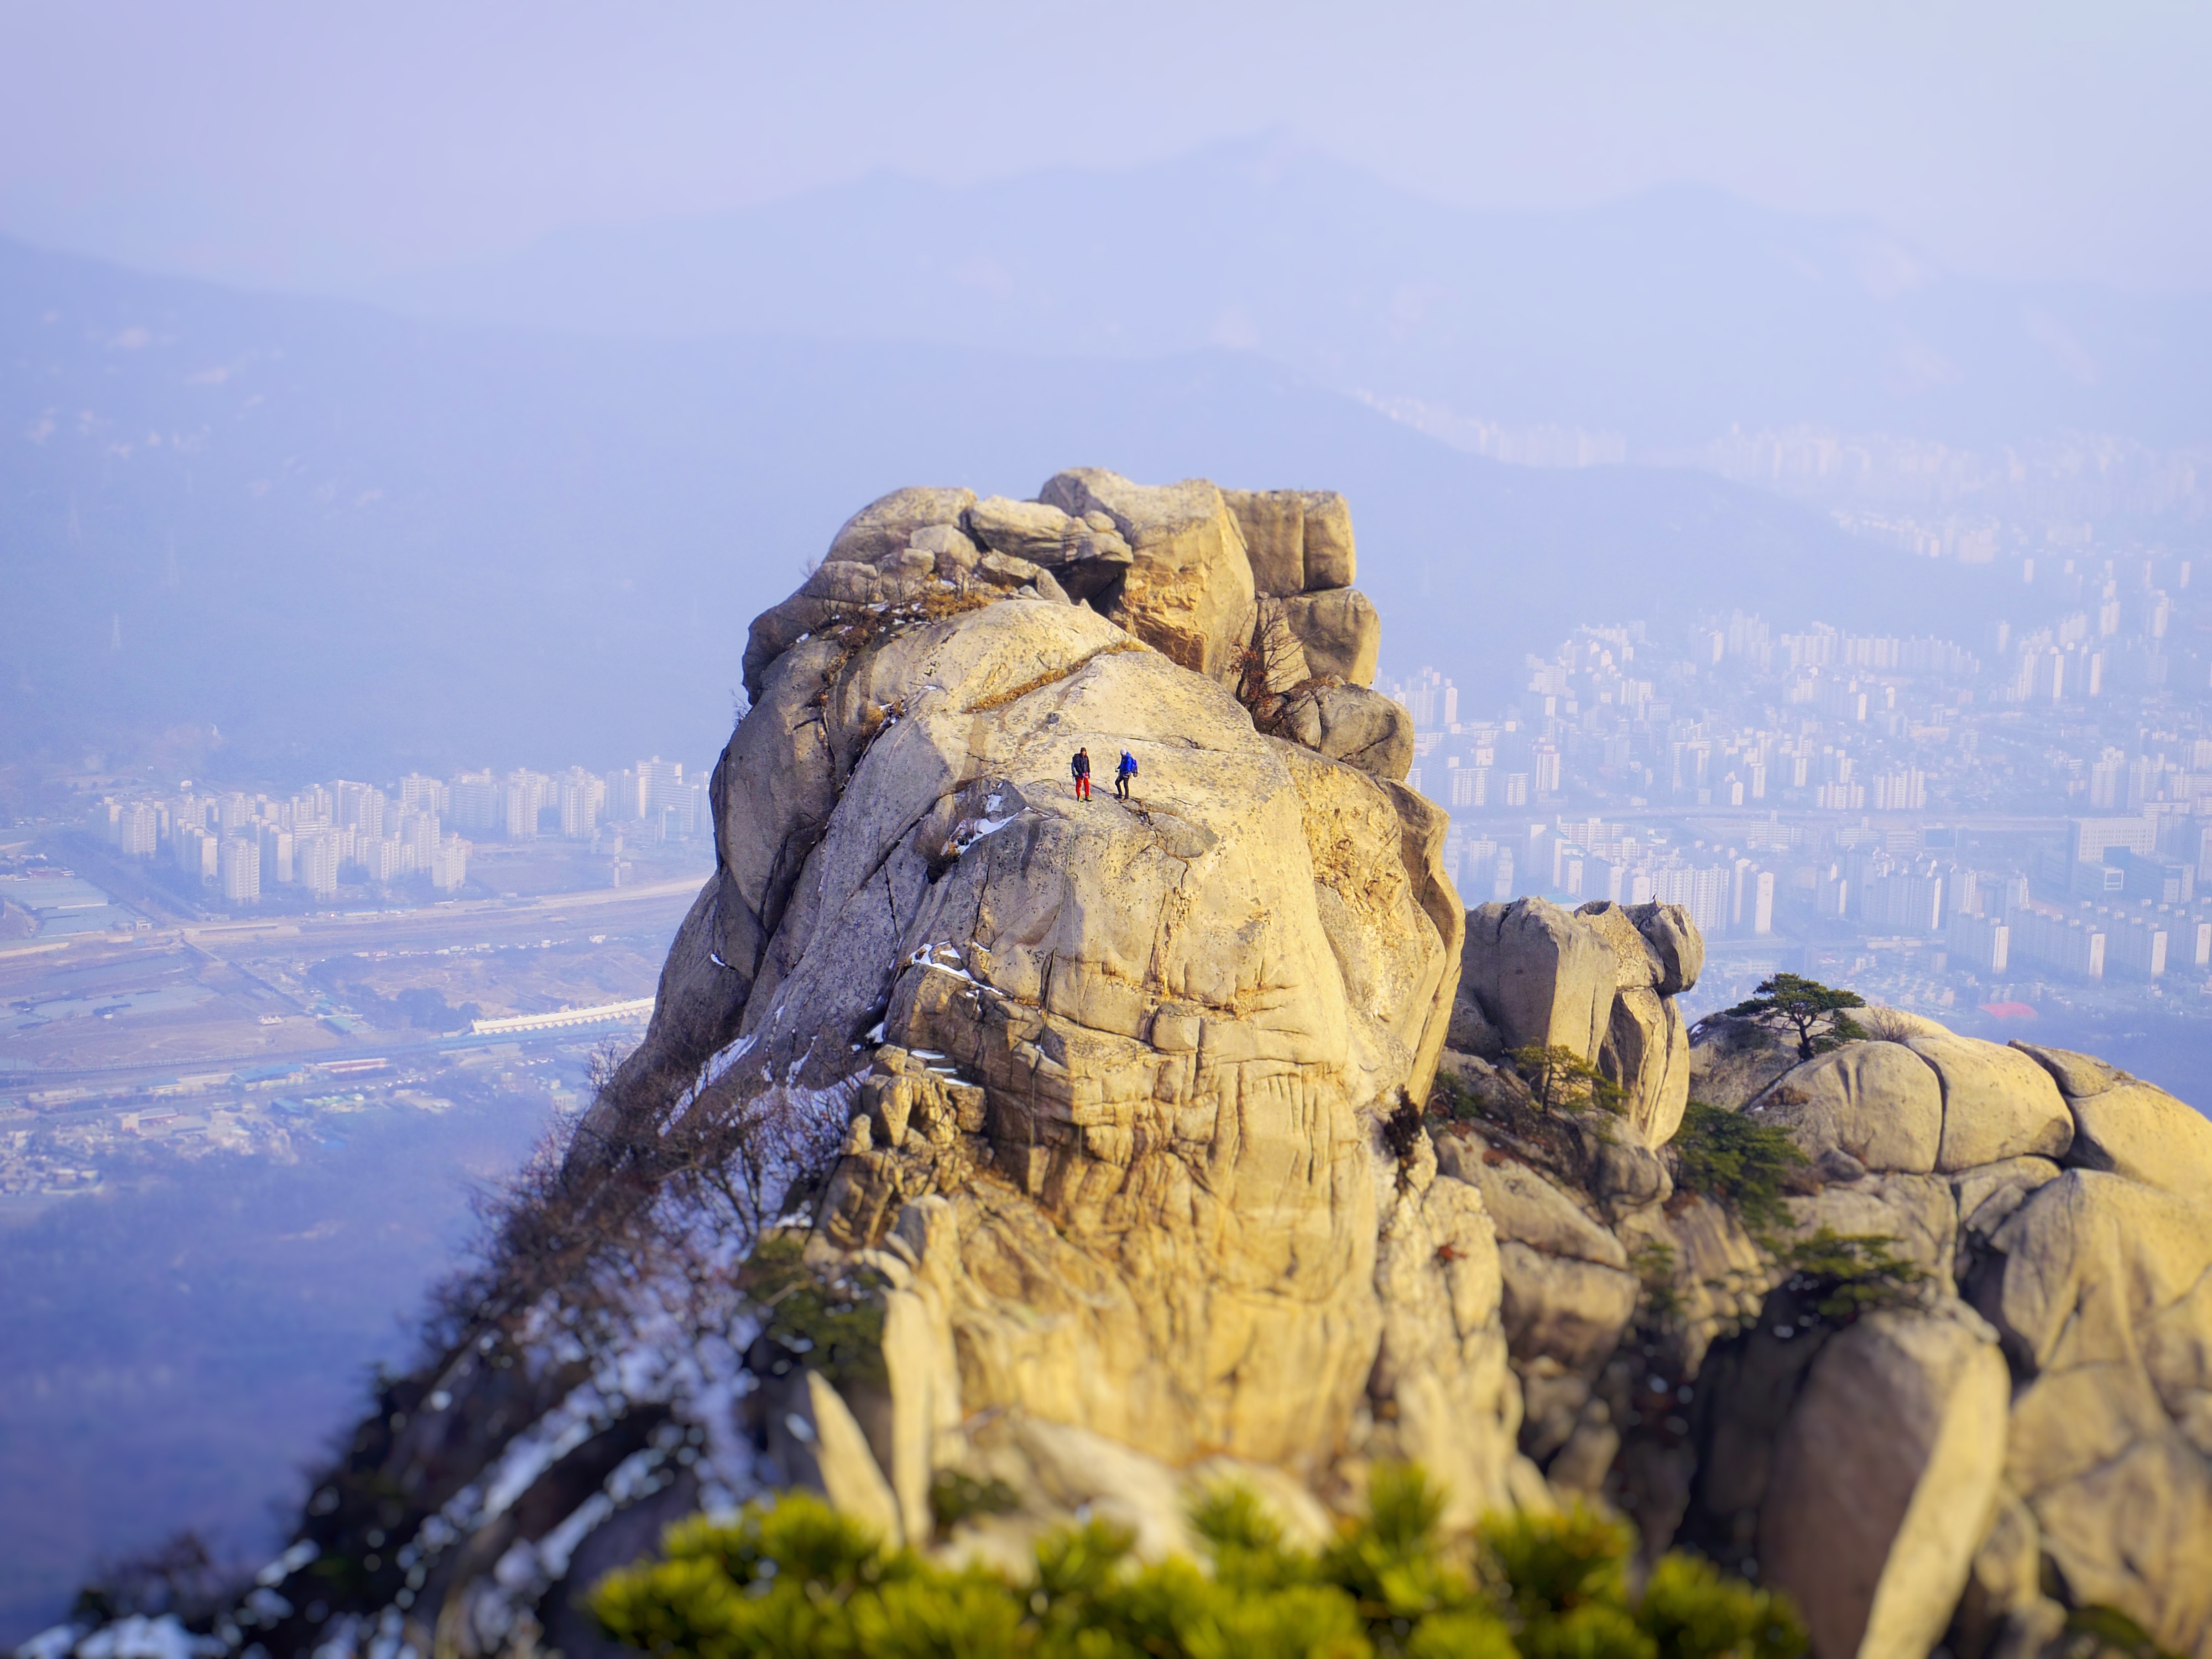
landscape, nature, rock, wilderness, mountain, hill, adventure, mountain range, cliff, climbing, terrain, ridge, summit, geology, plateau, landform, manjangbong, mountainous landforms